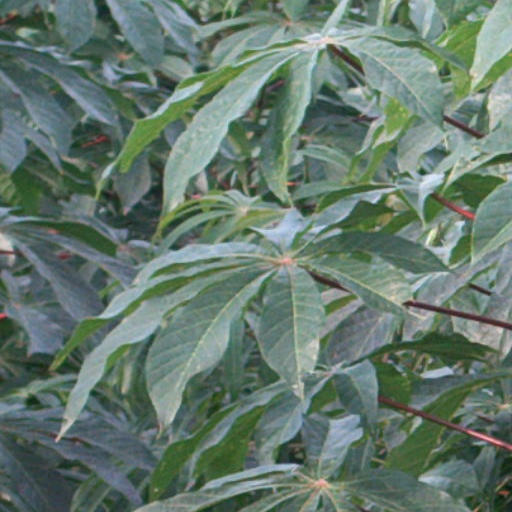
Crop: cassava